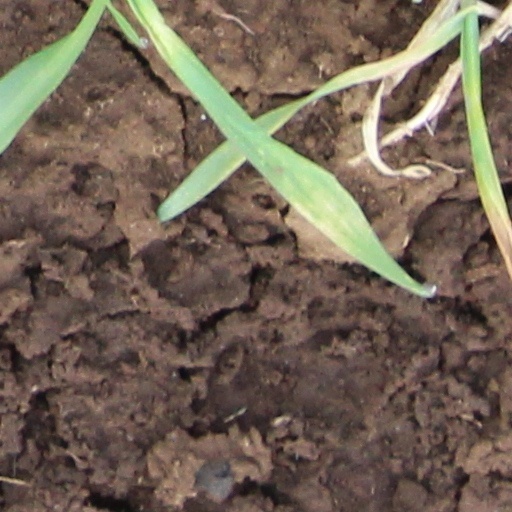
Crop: wheat